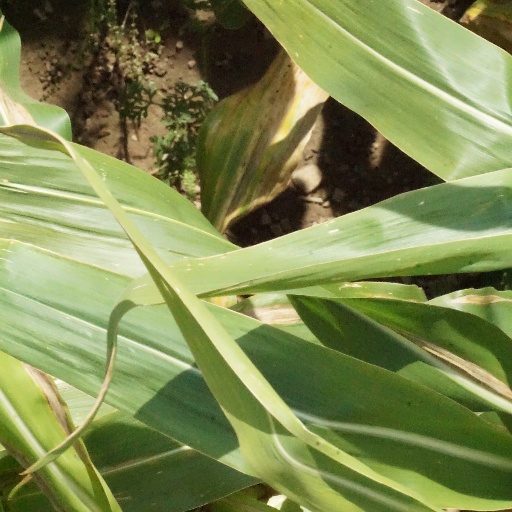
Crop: maize; corn